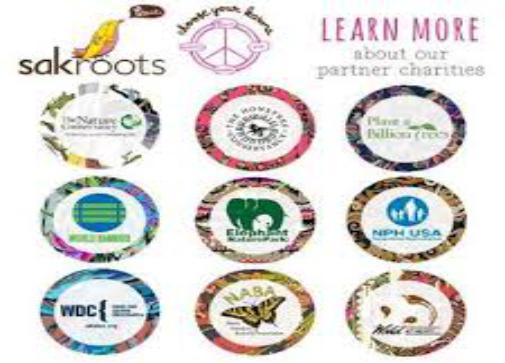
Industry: Clothes